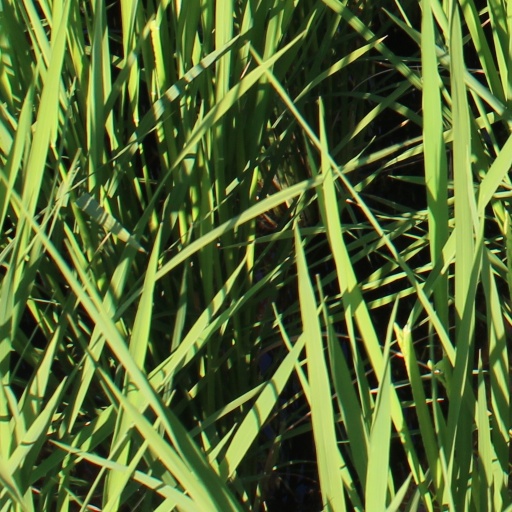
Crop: rice